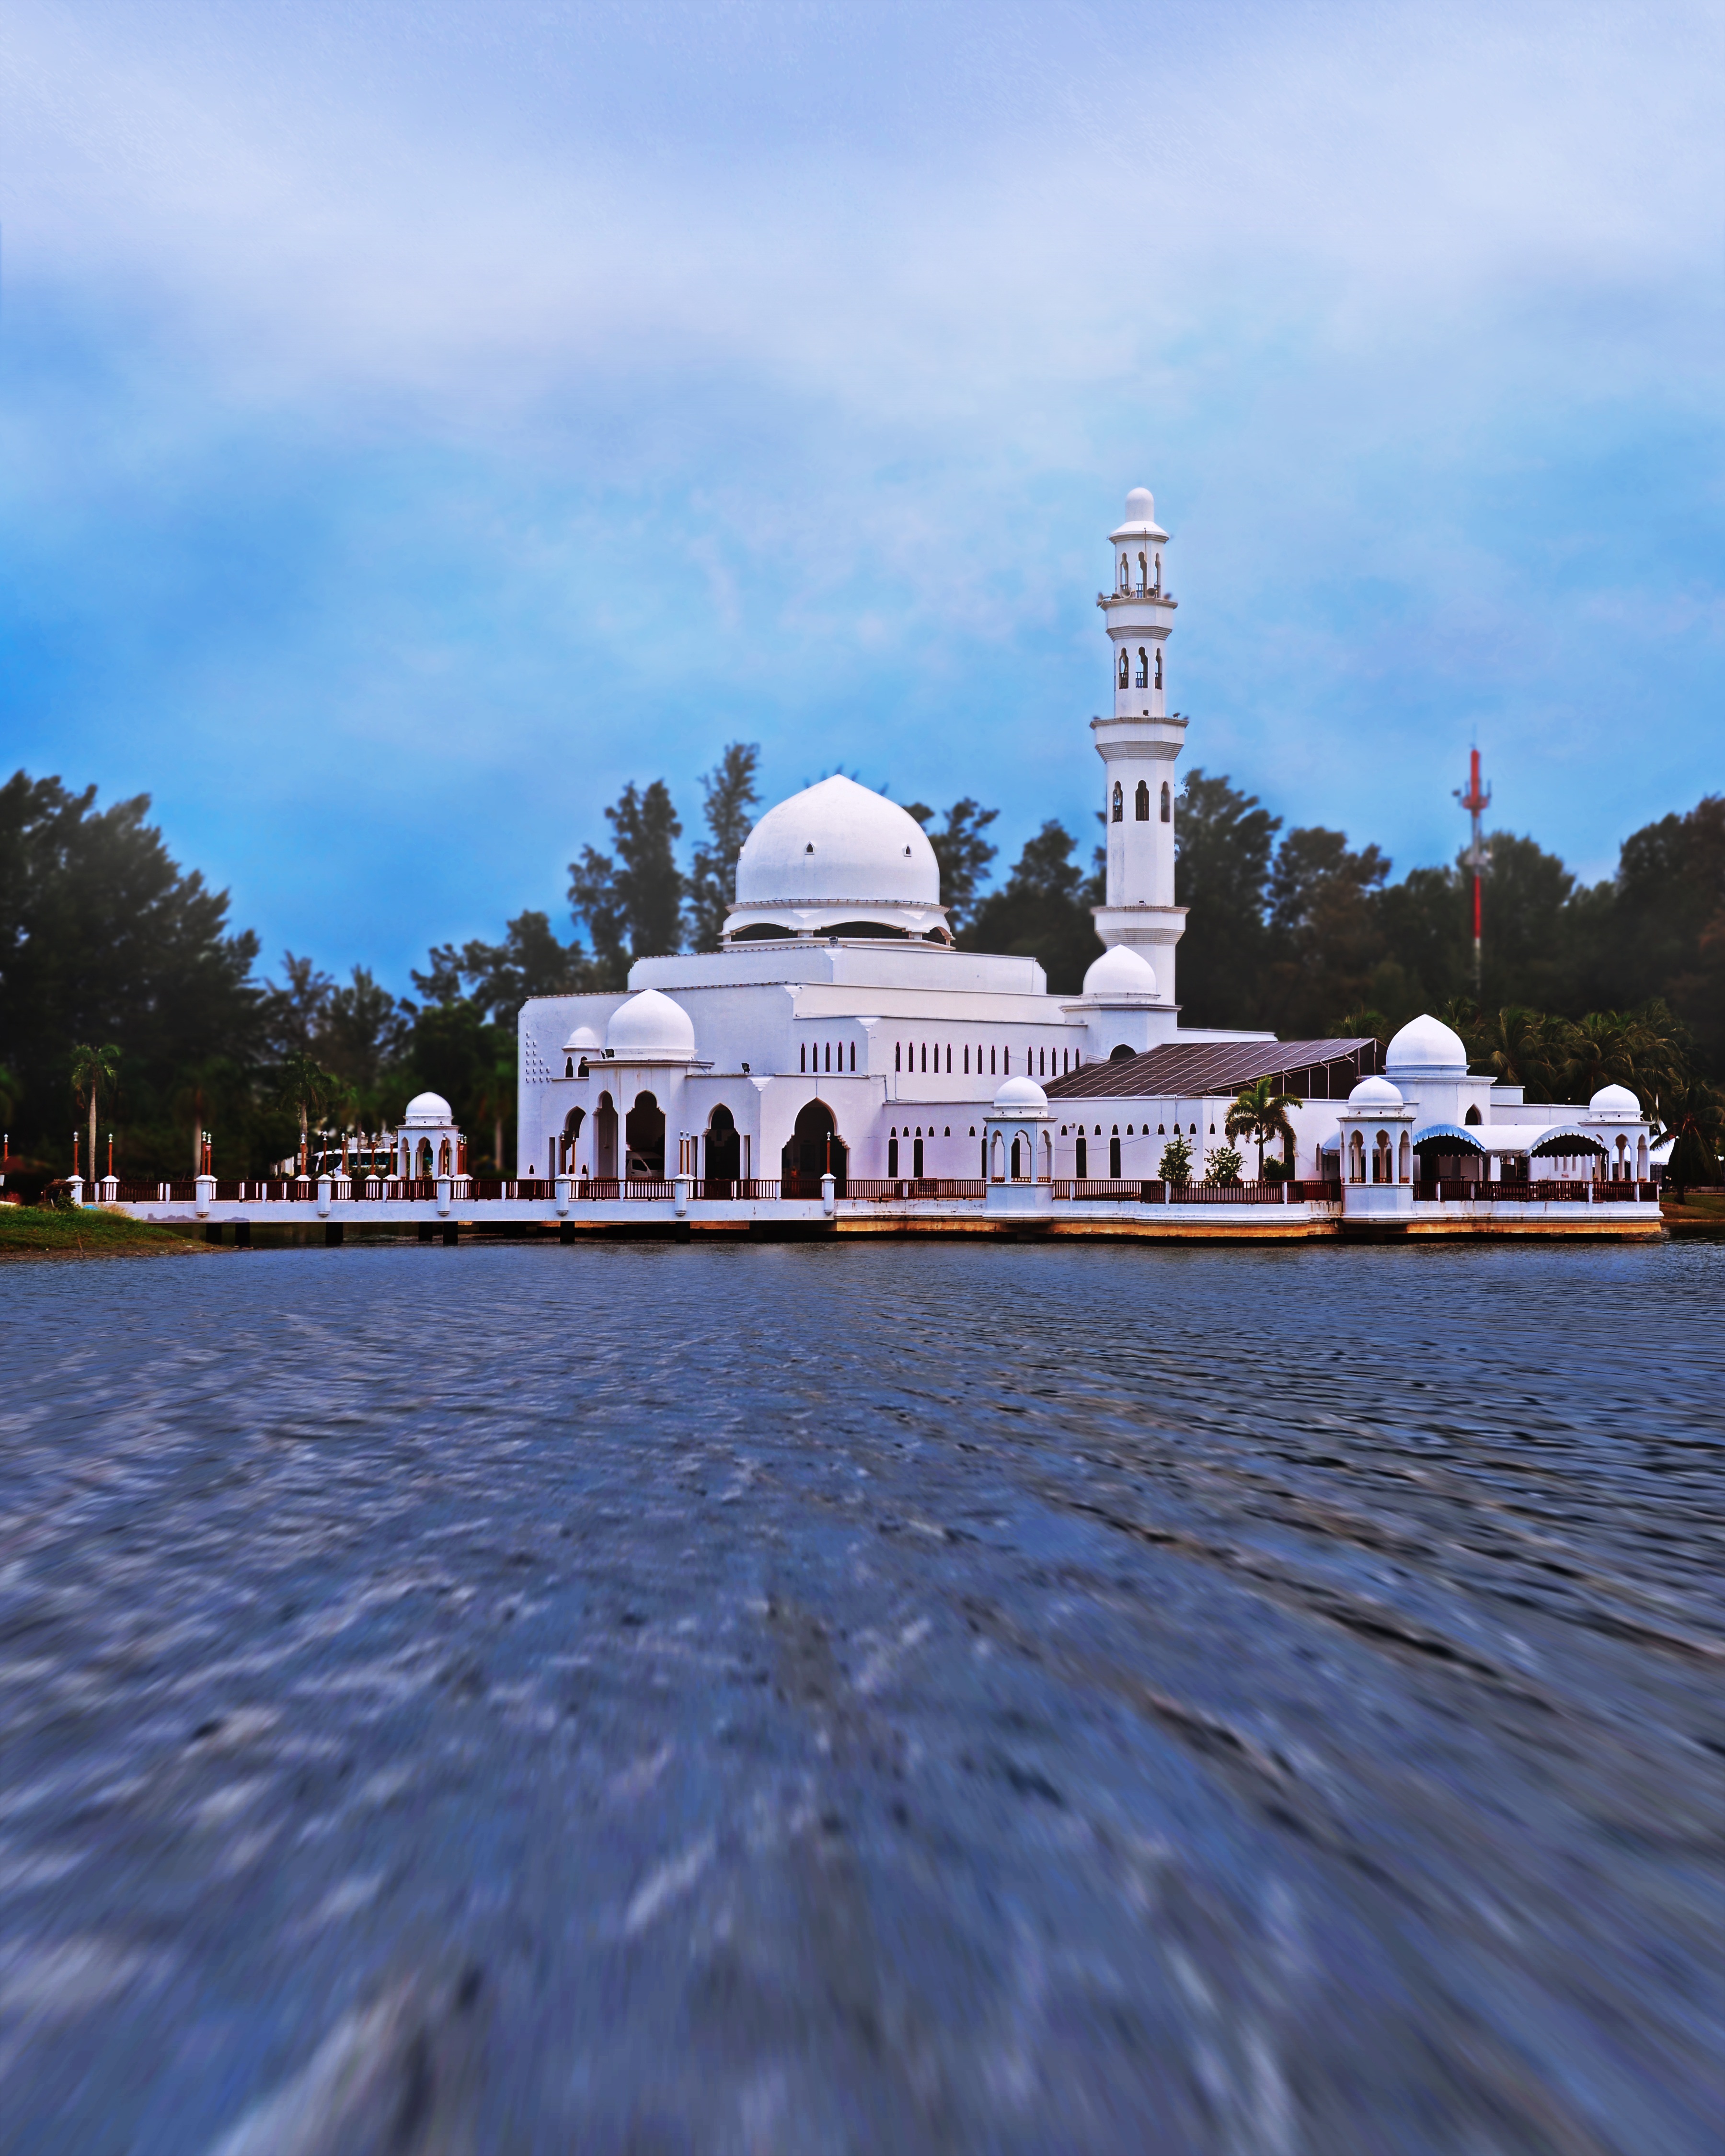
landscape, sea, water, snow, winter, architecture, sky, building, city, river, vacation, tourist, travel, reflection, vehicle, tower, religion, asia, landmark, blue, floating, attraction, float, place of worship, pray, religious, mosque, culture, islam, worship, holy, famous, dome, malaysia, masjid, east, muslim, islamic, kuala